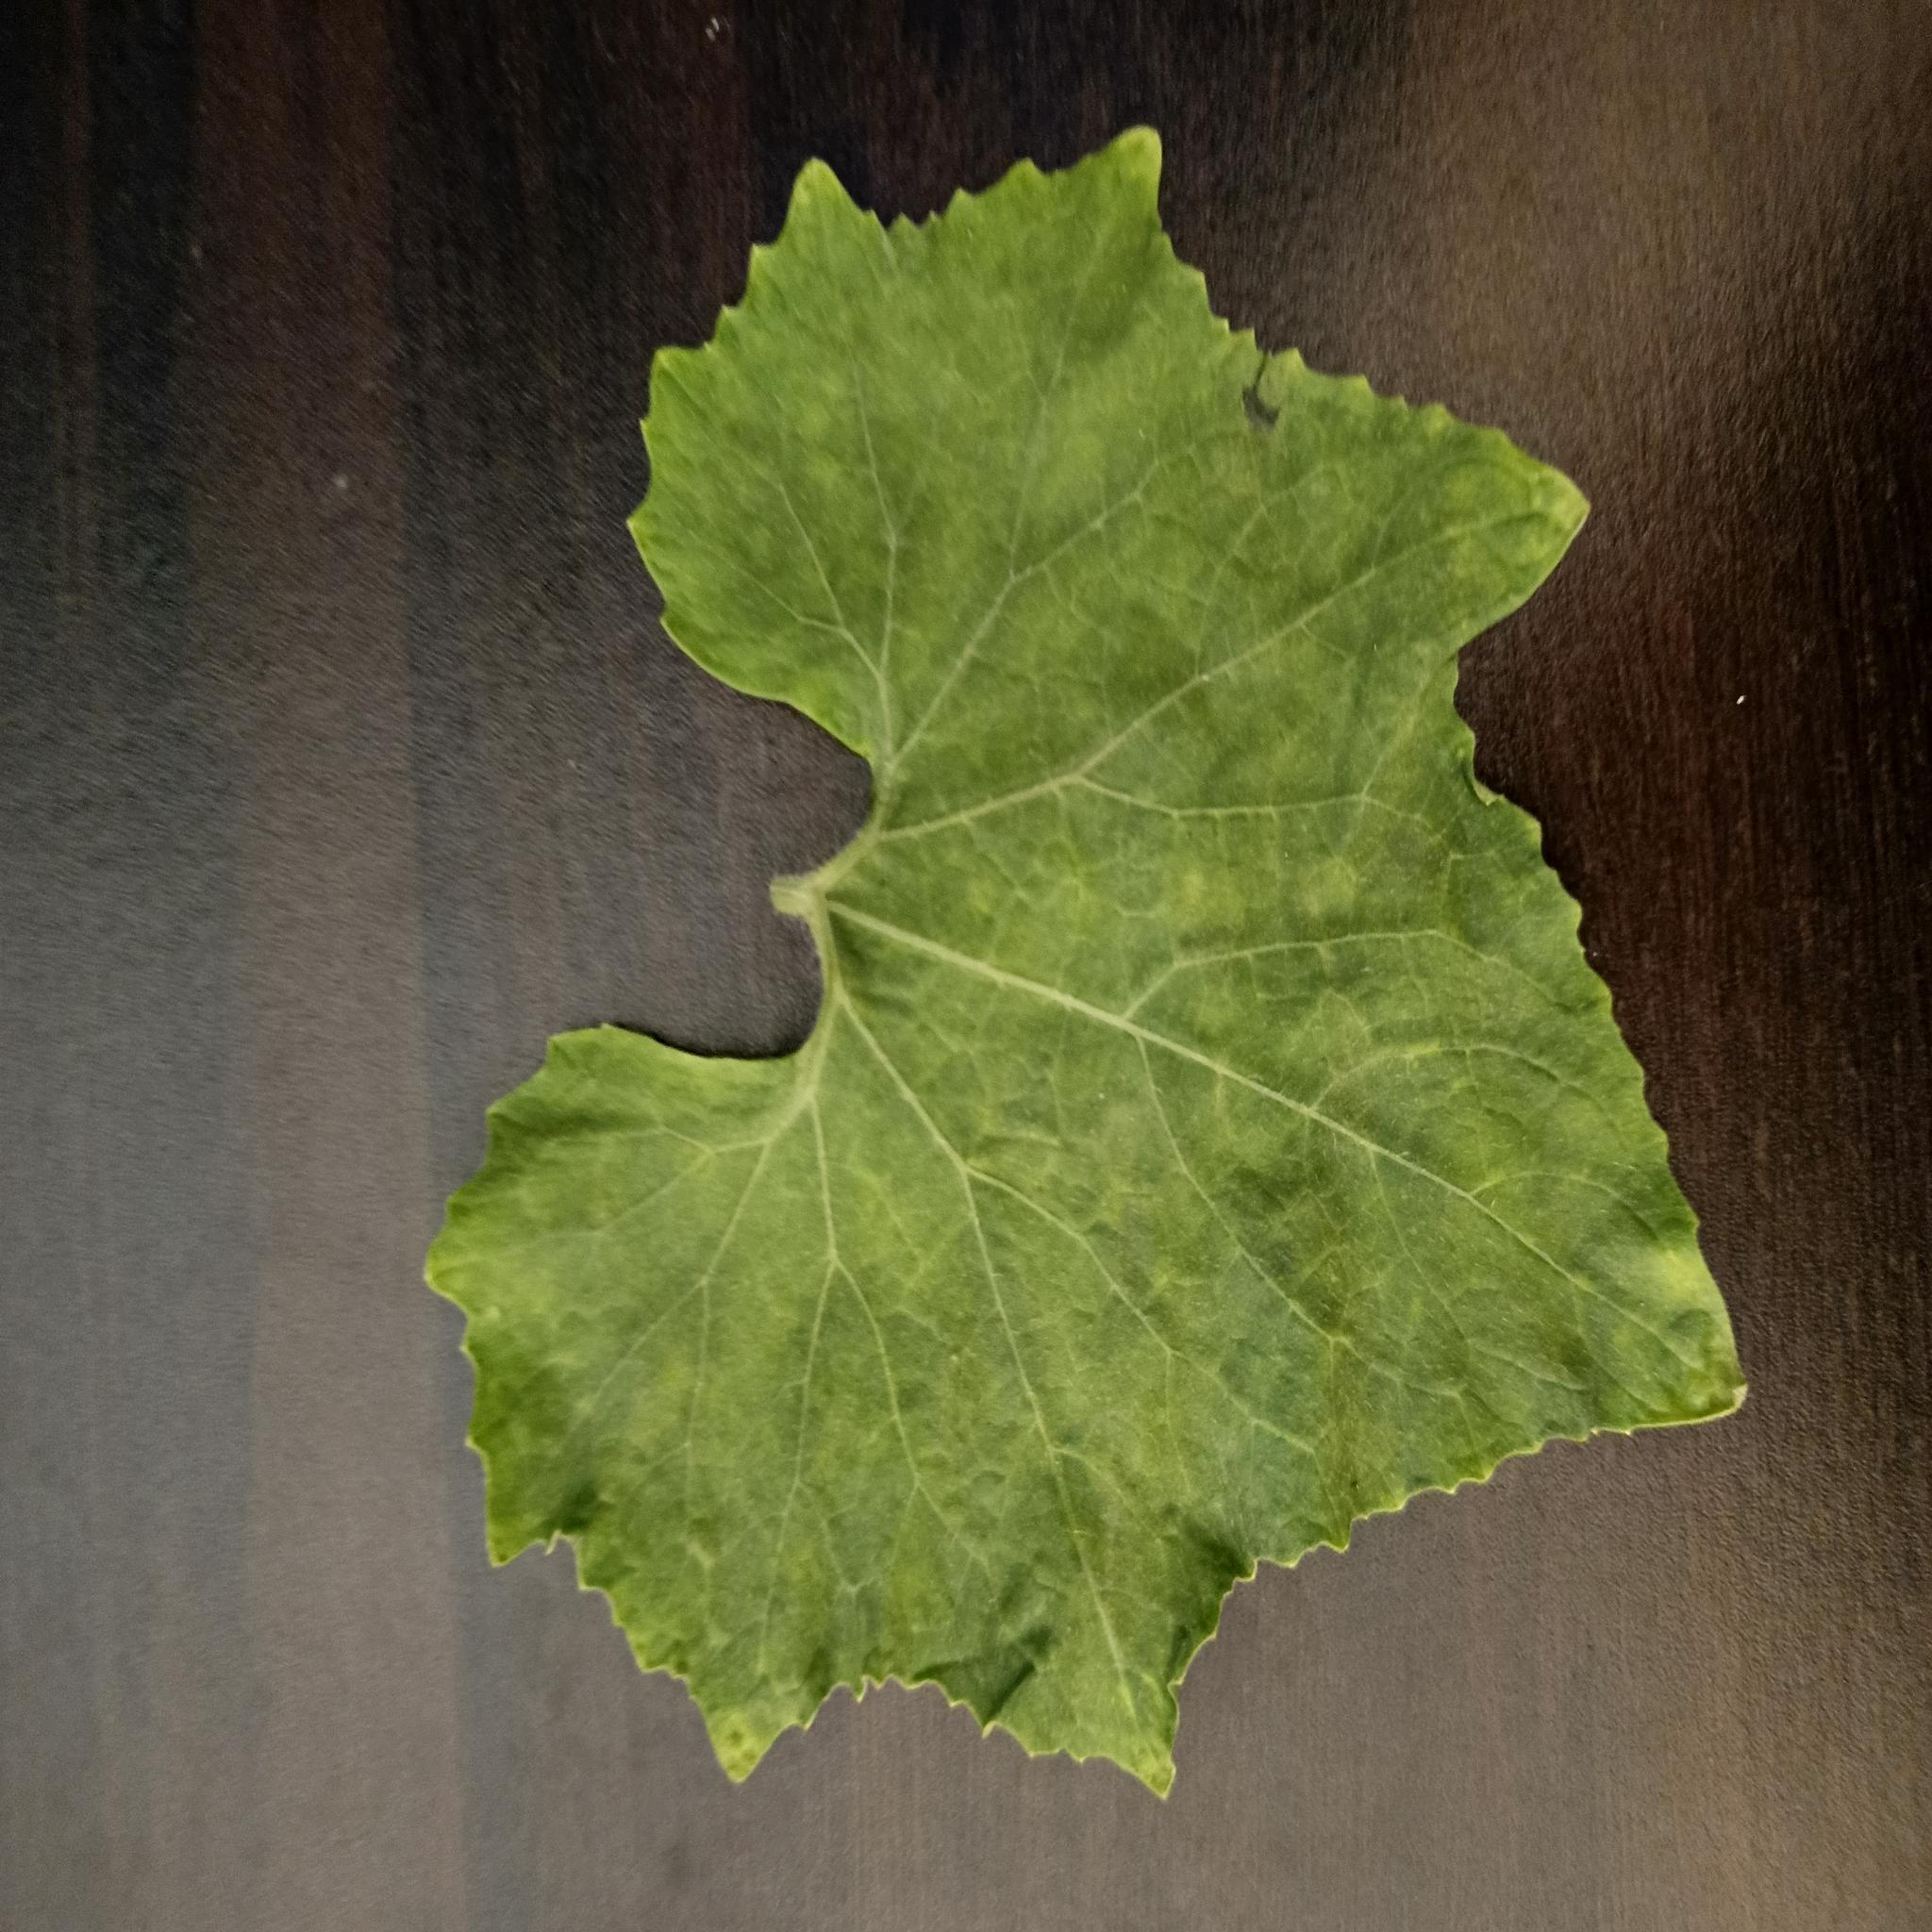
Label: Healthy